Music history of the United States in the 1960s

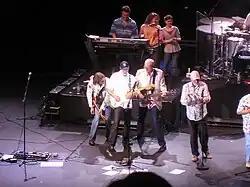
The Beach Boys, 2008

In the early 1960s, one of the most popular forms of rock and roll was Surf Rock, which was characterized by being nearly entirely instrumental and by heavy use of reverb on the guitars. The spring reverb featured in Fender amplifiers of the day, cranked to its maximum volume, produced a guitar tone shimmering with sustain and evoking surf and ocean imagery.